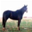
Label: horse